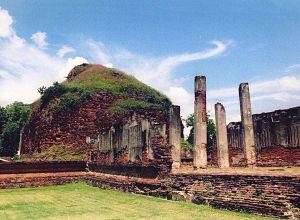
Lopburi est une province du centre de la Thaïlande. Son chef lieu est la ville de Lopburi.